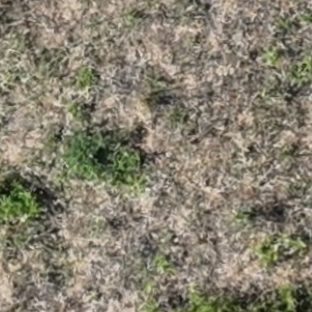
Month: july